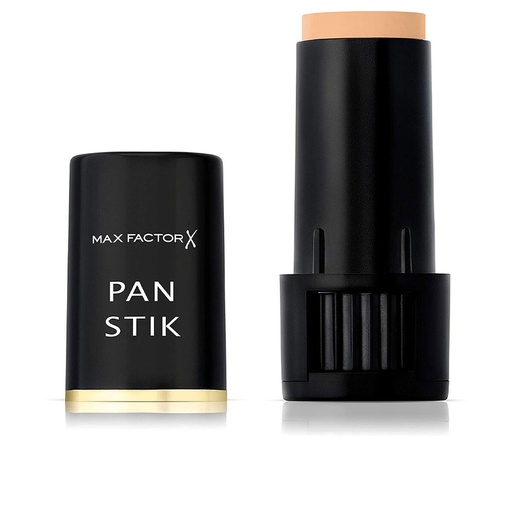
Facial Corrector Pan Stick 9g
Why you'll love it Discover the secret to a radiant complexion with the Facial Corrector Pan Stick by Max Factor. This essential makeup tool offers an effortless solution for achieving a flawless finish while expertly targeting skin imperfections. With its buildable coverage, this colour corrector is designed to enhance your natural beauty, ensuring a polished look that lasts from day to night. Coverage and finish Featuring a unique formulation, the green shade is perfect for minimising redness, while the peach tone revitalises dull skin tones. You can easily create both matte and dewy finishes, making it an ideal addition to your makeup repertoire. Infinitely versatile, this corrector pairs seamlessly with your favourite pore-smoothing primer, guaranteeing that your makeup will remain impeccable for any occasion. How to use For optimal results, apply the corrector in thin layers using a brush, sponge, or your fingertips. Gently blend the product into your skin, focusing on the areas that require correction. The comfortable texture of the pan stick makes it suitable for normal and dry skin types alike. Good to know This Facial Corrector is designed for ease of use, enhancing your makeup routine with minimal effort. Always follow safety precautions: for external use only, discontinue application if irritation occurs, and keep out of reach of children. INCI General Product Safety Regulations information: Coty Beauty Germany GmbH Berliner Allee 65, Düsseldorf, Germany, 4021240212 - Düsseldorf +4921186810 info.germany@cotyinc.com. Warnings Avoid direct eye contact. Discontinue use if irritation occurs. Keep out of reach of children.
Brand: Max Factor
Category: Health & Beauty > Personal Care > Cosmetics > Makeup > Face Makeup > Foundations & Concealers